Isabel Noboa

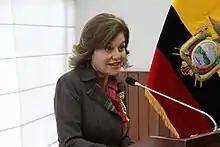

Isabel Noboa Pontón de Loor is an Ecuadorian businessperson, the founder and chief executive officer of the , one of the largest business groups in Ecuador.